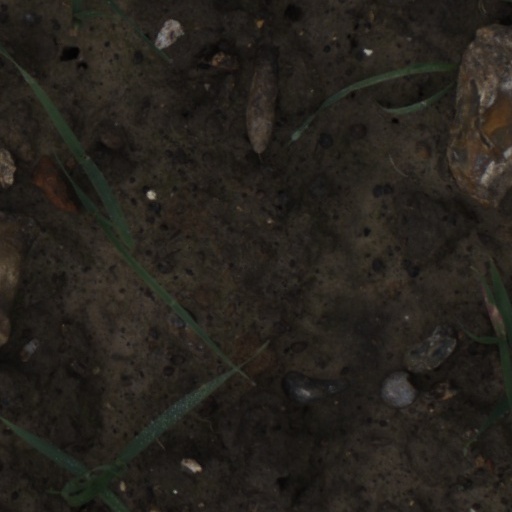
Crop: wheat